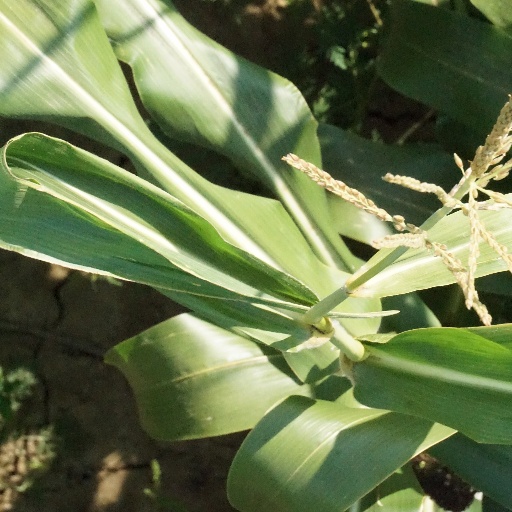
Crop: maize; corn